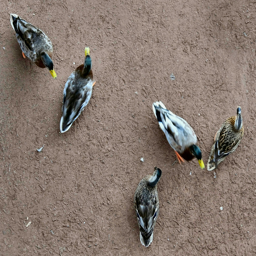
Several ducks walking around a dirt area, some have yellow bills.
a couple of birds are standing in the dirt
The birds are eating food crumbs on the ground.
Ducks gather together on a patch of dirt.
a group of ducks stand around in the dirt together